Sacred Heart (film)

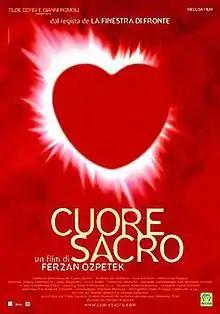
Film poster

Sacred Heart is a 2005 Italian drama film which tells the story of an Italian workaholic businesswoman Irene (Barbora Bobuľová) who experiences the loss of two of her friends by suicide. This loss, combined with her desire to sell off a piece of property that includes the living quarters of her eccentric mother, ends up sending her on a journey of emotional and spiritual transformation.